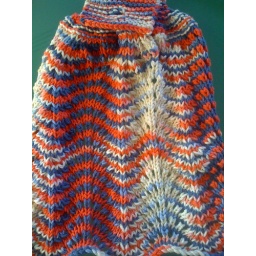
A ripple lace stitch hanging kitchen towel in Pisgah Peaches 'n' Creme Faded Glory